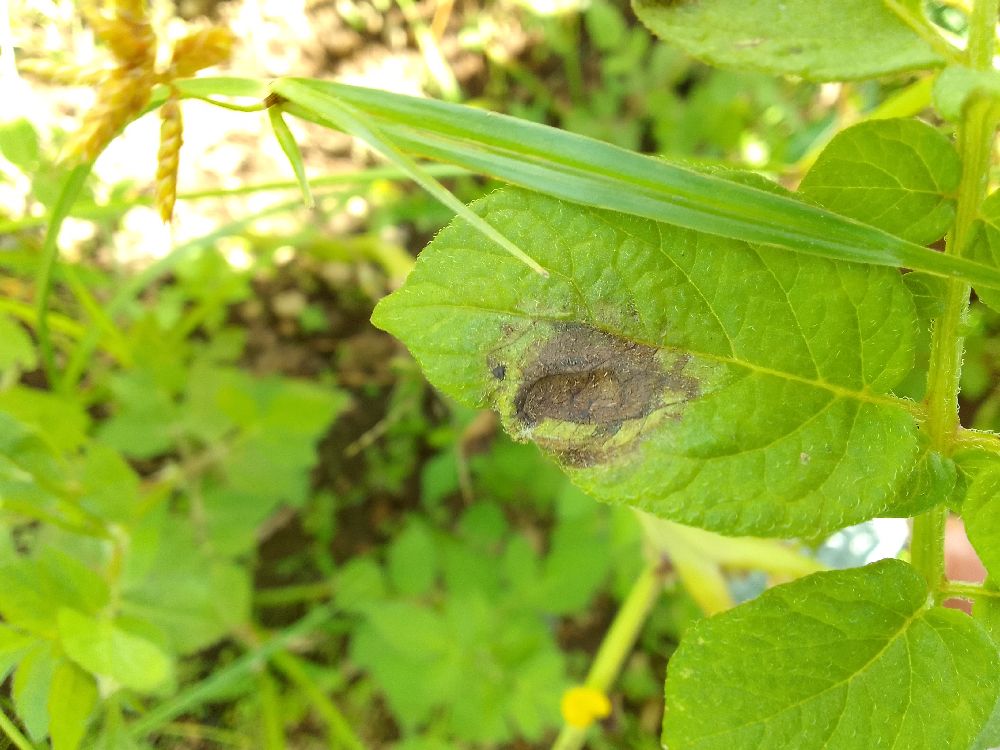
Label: Late blight